Cy Wentworth (American football)

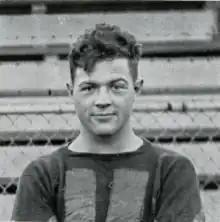
Wentworth c. 1923, from the annual college yearbook of the University of New Hampshire

Shirley P. "Cy" Wentworth (January 2, 1904 – January 19, 1986) was a professional American football player who spent three seasons in the National Football League (NFL), having played for the Providence Steam Roller in 1925 and 1926, and with the Boston Bulldogs in 1929.